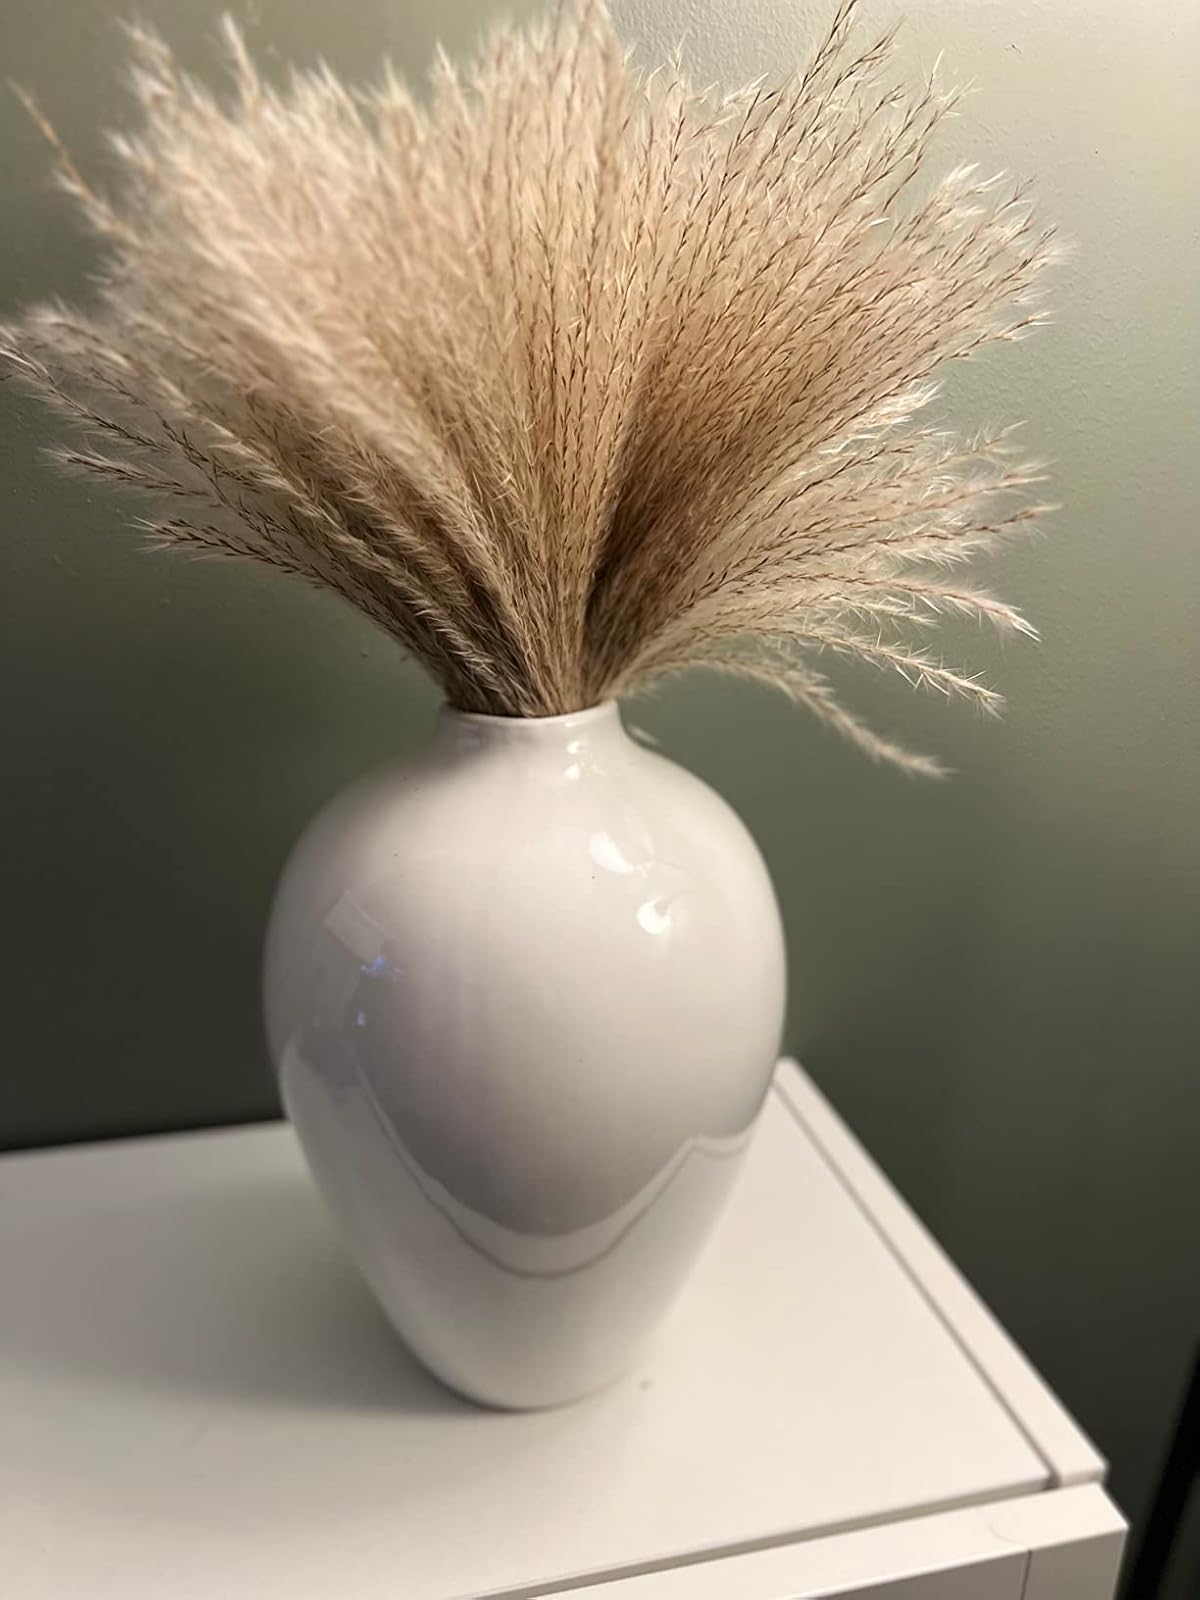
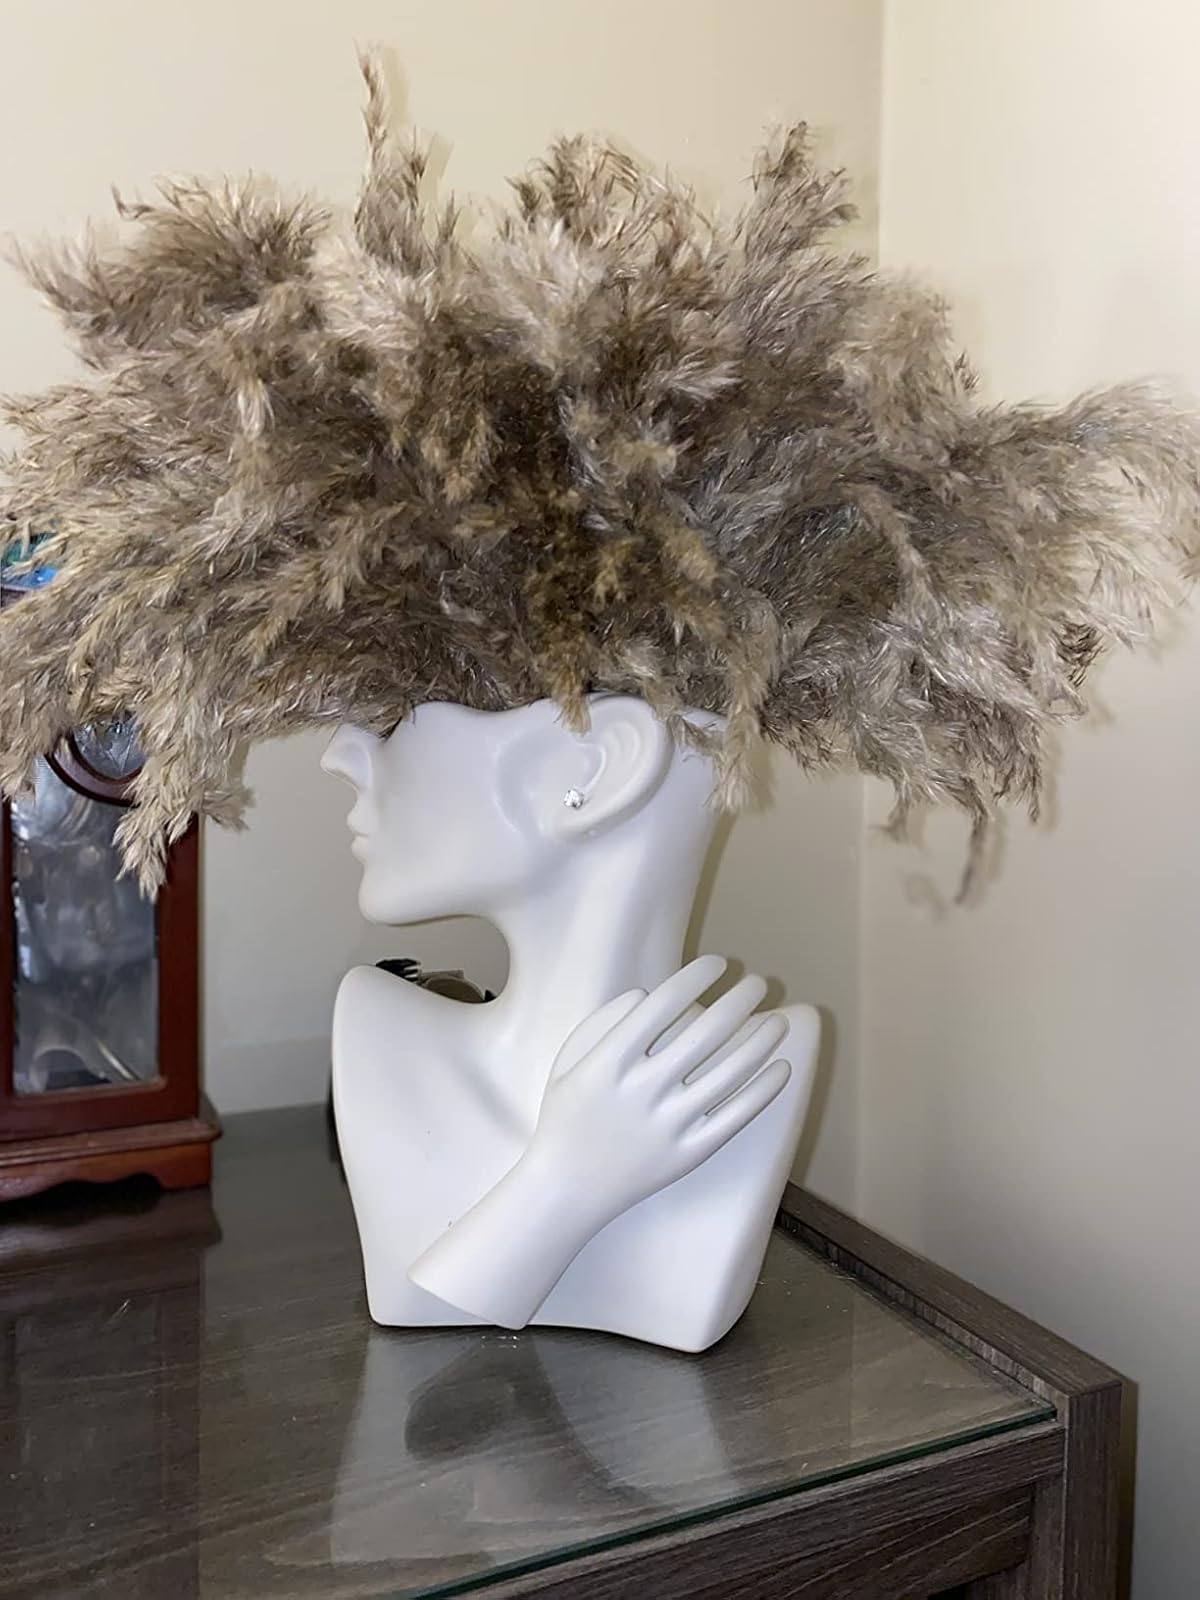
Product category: vase
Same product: no